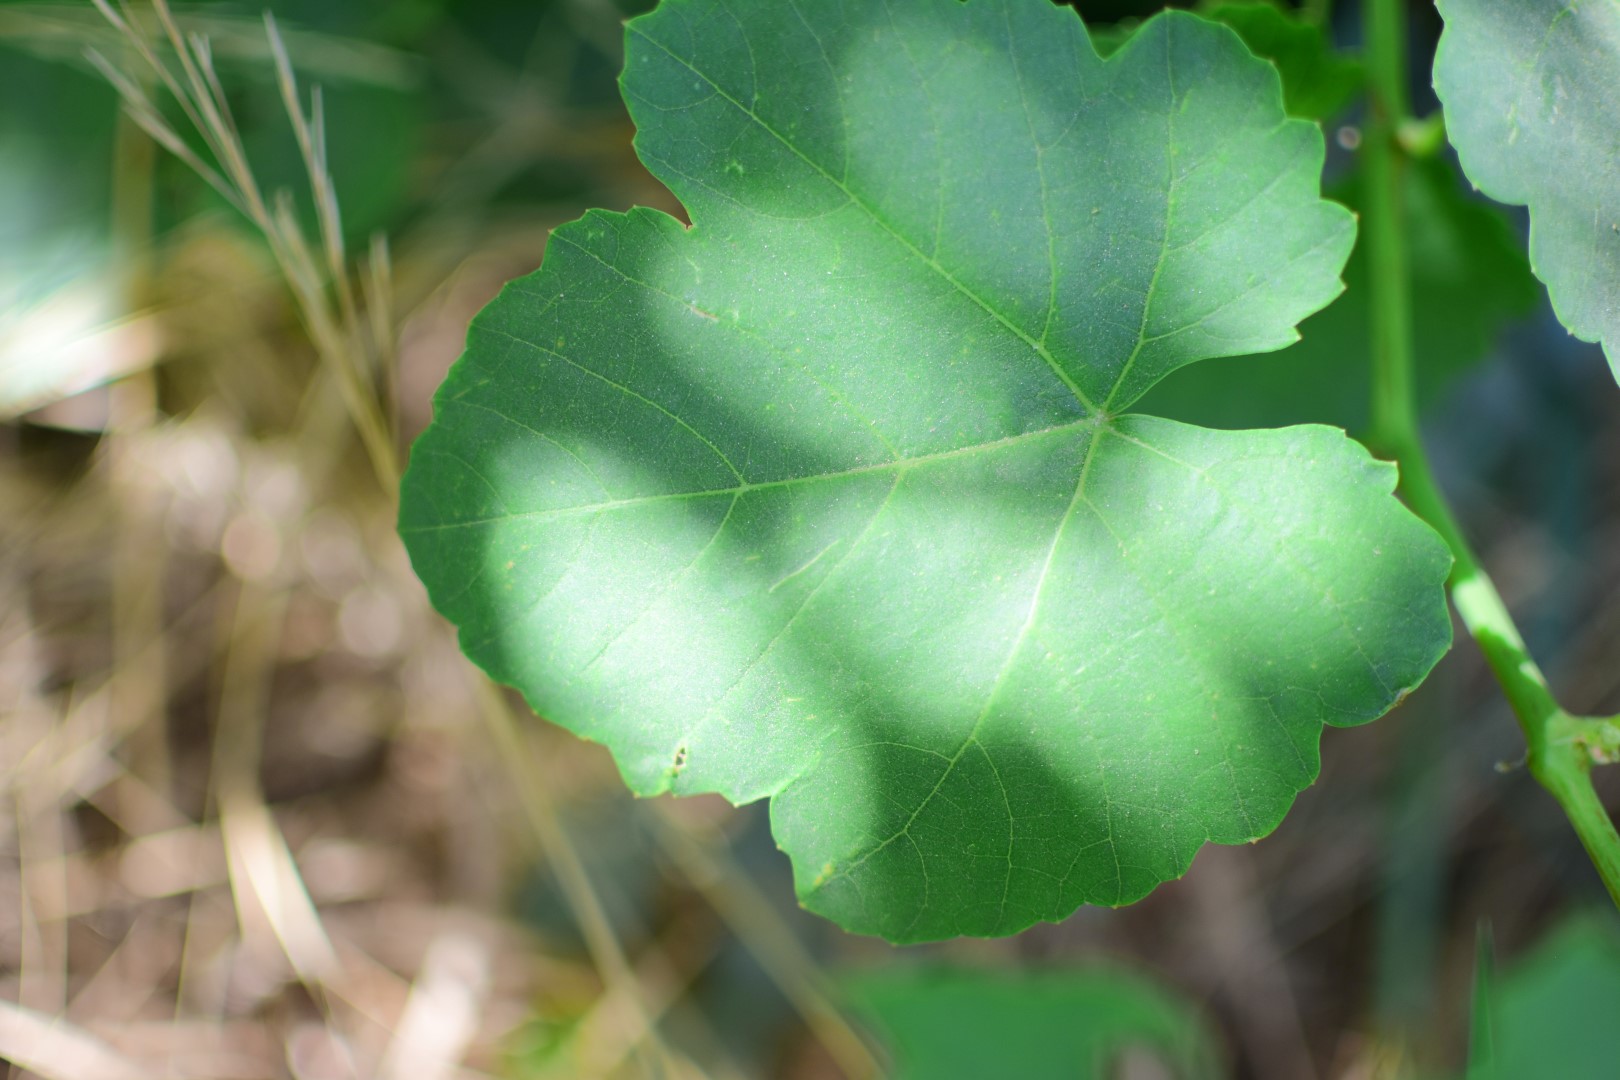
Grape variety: Shdah